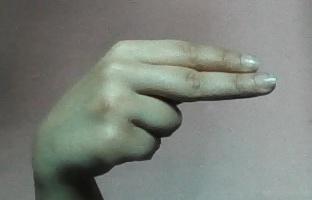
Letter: ain